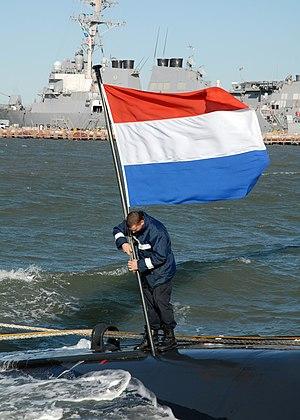
Le terme relations euro-américaines est un terme désignant les relations entre les États-Unis d’Amérique et l’Union européenne. Comme l'Union européenne n'a pas de politique étrangère unique, les relations peuvent être plus compliquées lorsque l'UE n'a pas de position commune. Les gouvernements des États membres ont notamment eu une position divisée sur la guerre d'Irak. Bien que les États-Unis aient soutenu l'intégration européenne et l'accession de la Turquie à l'Union européenne, ceci n'est plus pour la diplomatie américaine l'enjeu que cela était durant la guerre froide.